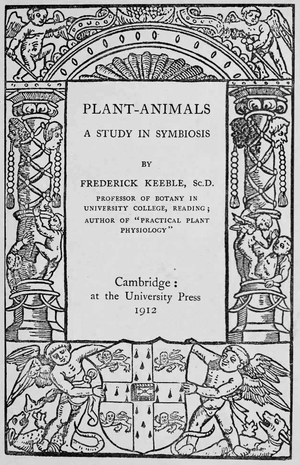
première de couverture de Keeble 1912 Plant Animals
L'espèce Symsagittifera roscoffensis, dont le nom vernaculaire est le ver de Roscoff, est un ver plat marin appartenant à l'ordre des acoeles. L'origine et la nature de la couleur verte de ce ver ont éveillé très tôt la curiosité des zoologistes. Elle est due au partenariat entre l'animal et des micro-algues de la lignée verte, l'espèce Tetraselmis convolutae, hébergées sous son épiderme. C'est l'activité photosynthétique de l'algue in hospite qui fournit l'essentiel des apports nutritifs du ver. Ce partenariat est appelé photosymbiose, de photo "lumière" et symbiose "qui vit avec". Ces animaux marins photosynthétiques vivent en colonies sur la zone de balancement des marées.